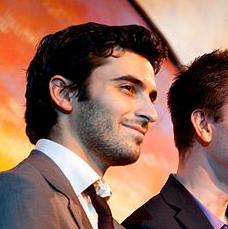
Age: 25